Indian Science Congress Association

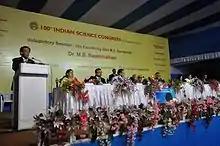
Valedictory Session of the 100th Indian Science Congress in Kolkata.

The five-day-long session, from 3 to 7 January 2011, at the Campus of SRM Institute of Science and Technology, Chennai was inaugurated by Prime Minister Manmohan Singh on 3 January 2011. The focal theme of this session was: "Quality education and excellence in scientific research in Indian universities". The prime minister said: "The Indian scientific community must apply its research findings and translate them into marketable products for the country to realize the true benefits of scientific progress. At the same time, he cautioned on "illiberal" uses of technology and cited use of nuclear weapons, applications of synthetic chemistry in agriculture and in poison gases and "perverse use" of genetics in Nazi Germany to drive home his point.